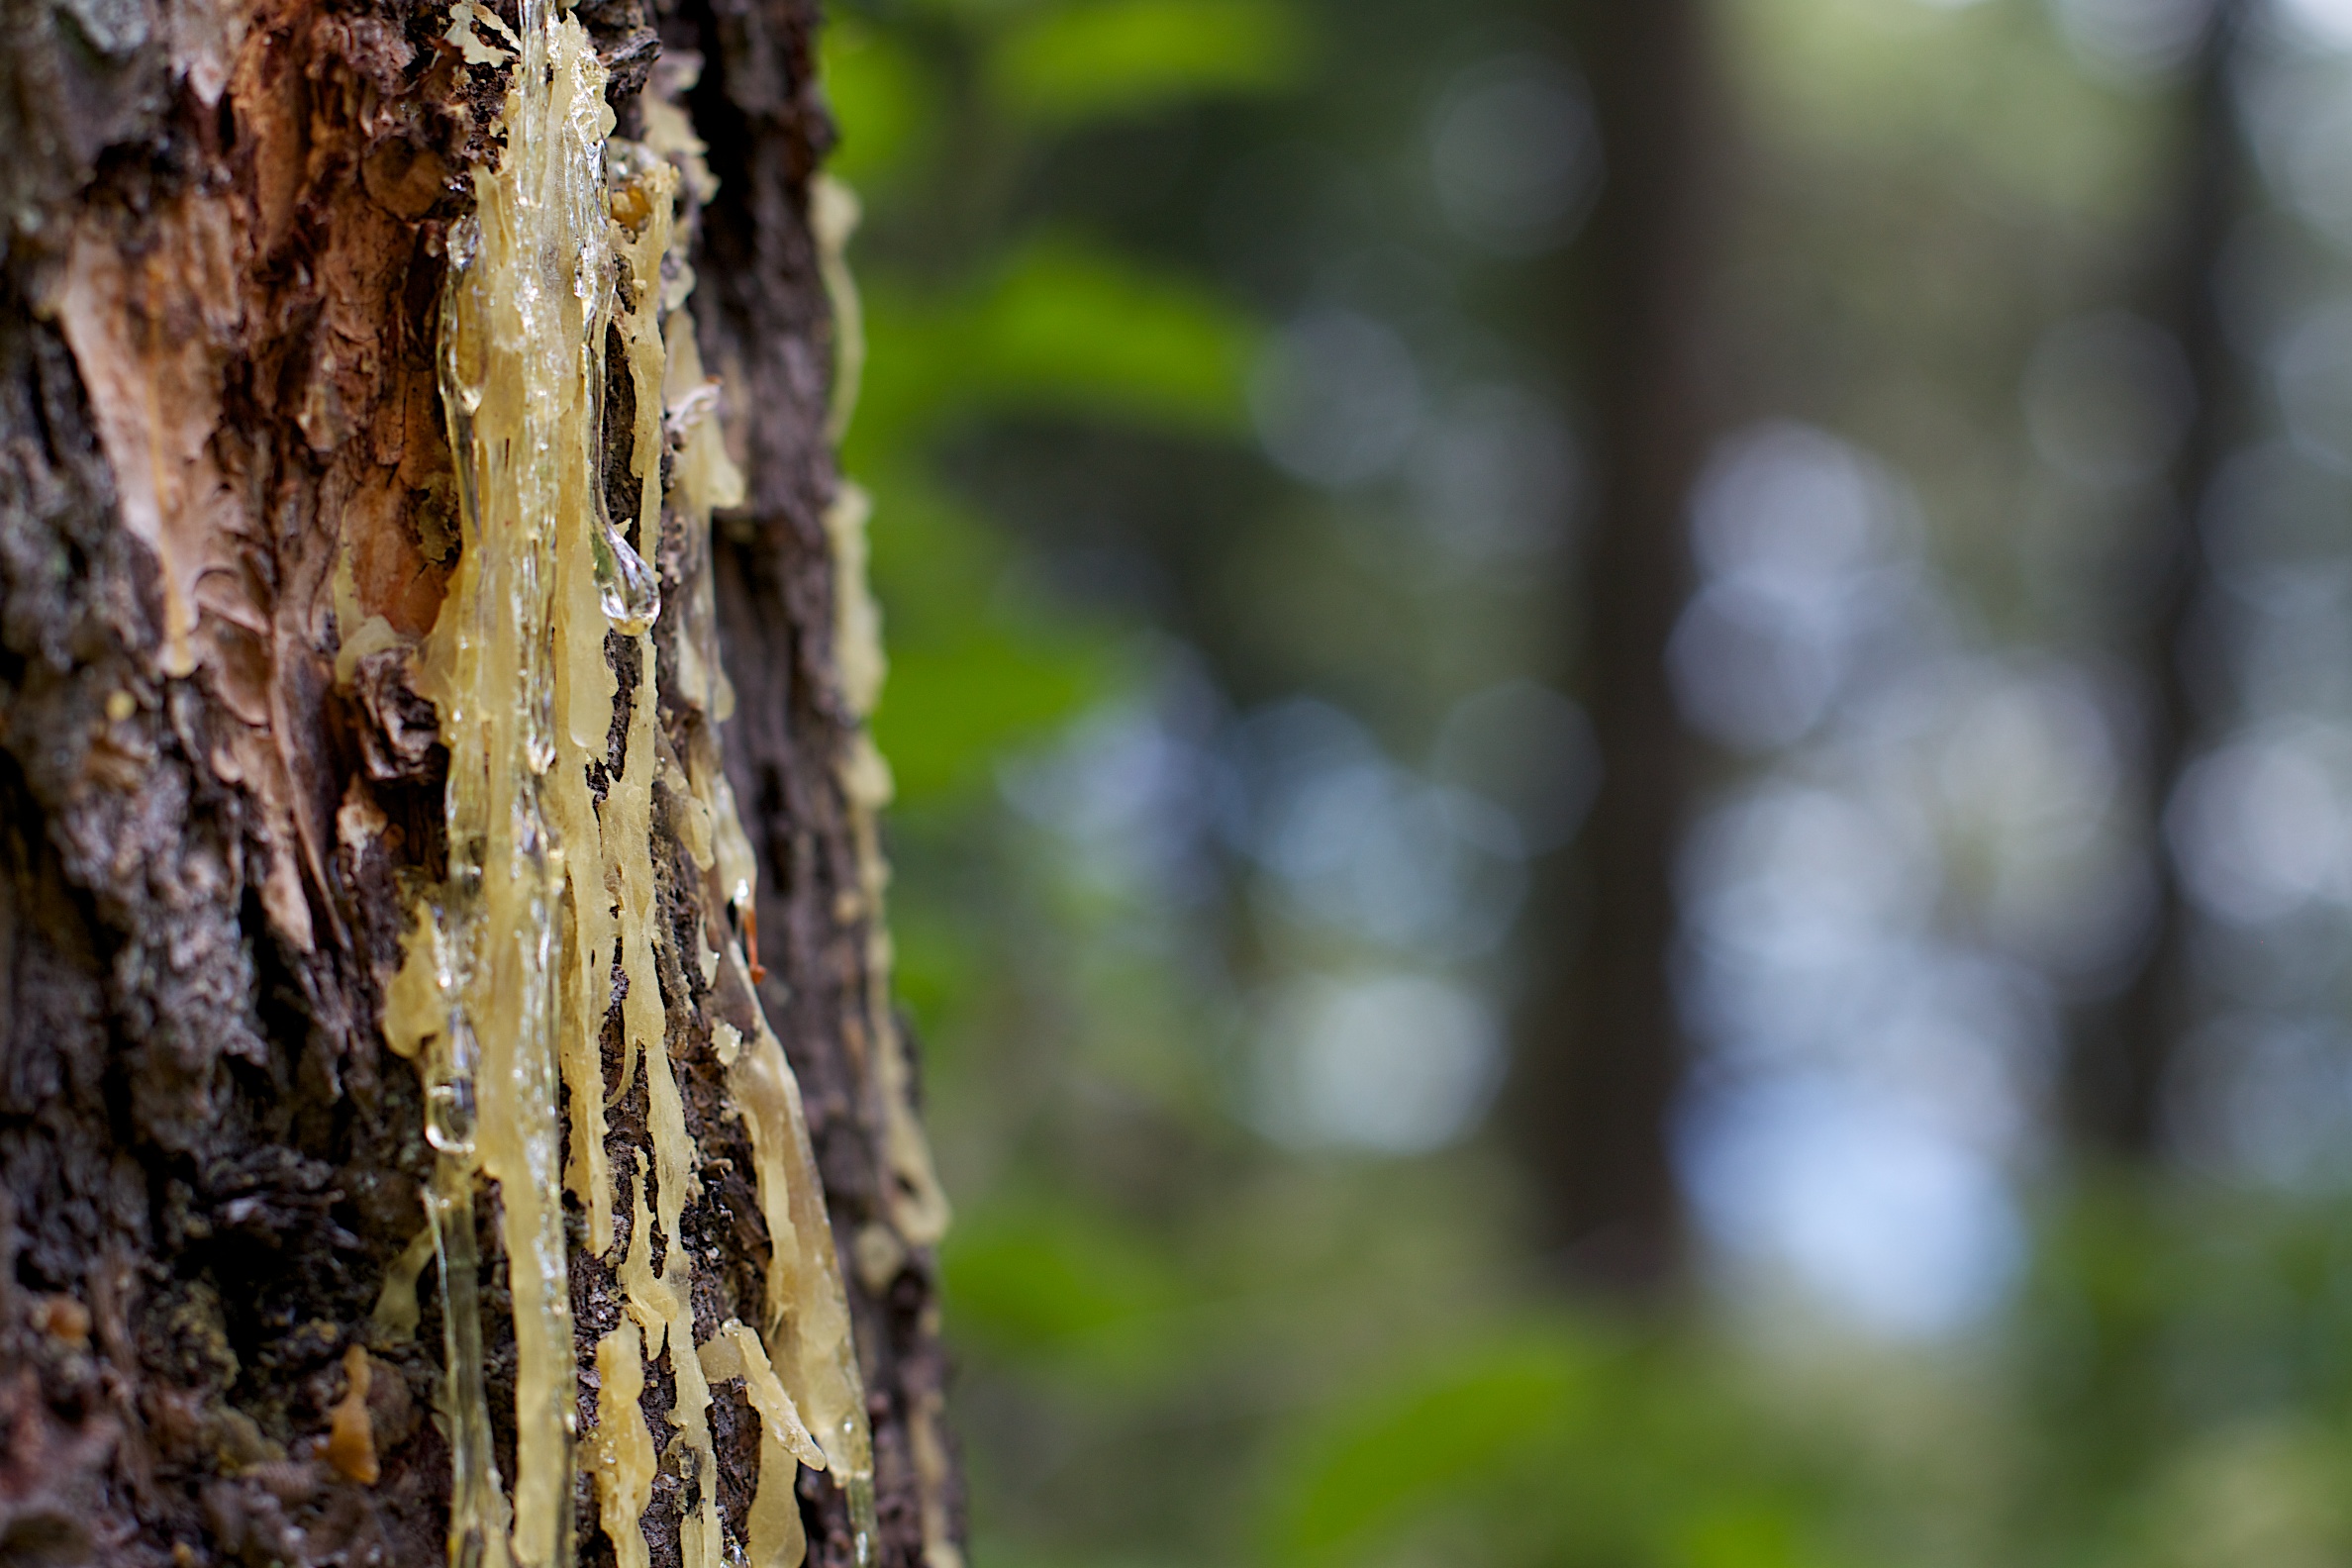
tree, nature, forest, branch, plant, sunlight, leaf, flower, trunk, green, autumn, flora, close up, woodland, habitat, odyssey, idaho, macro photography, flowering plant, plant stem, woody plant, land plant